Chris Jent

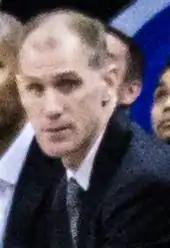
Jent in 2013

Christopher Matthew Jent (born January 11, 1970) is an American basketball coach and former player who serves as an assistant coach for the Charlotte Hornets of the National Basketball Association (NBA). He was formerly the head coach of the Bakersfield Jam of the NBA Development League, and had a stint as an assistant coach at the Los Angeles Lakers as well.